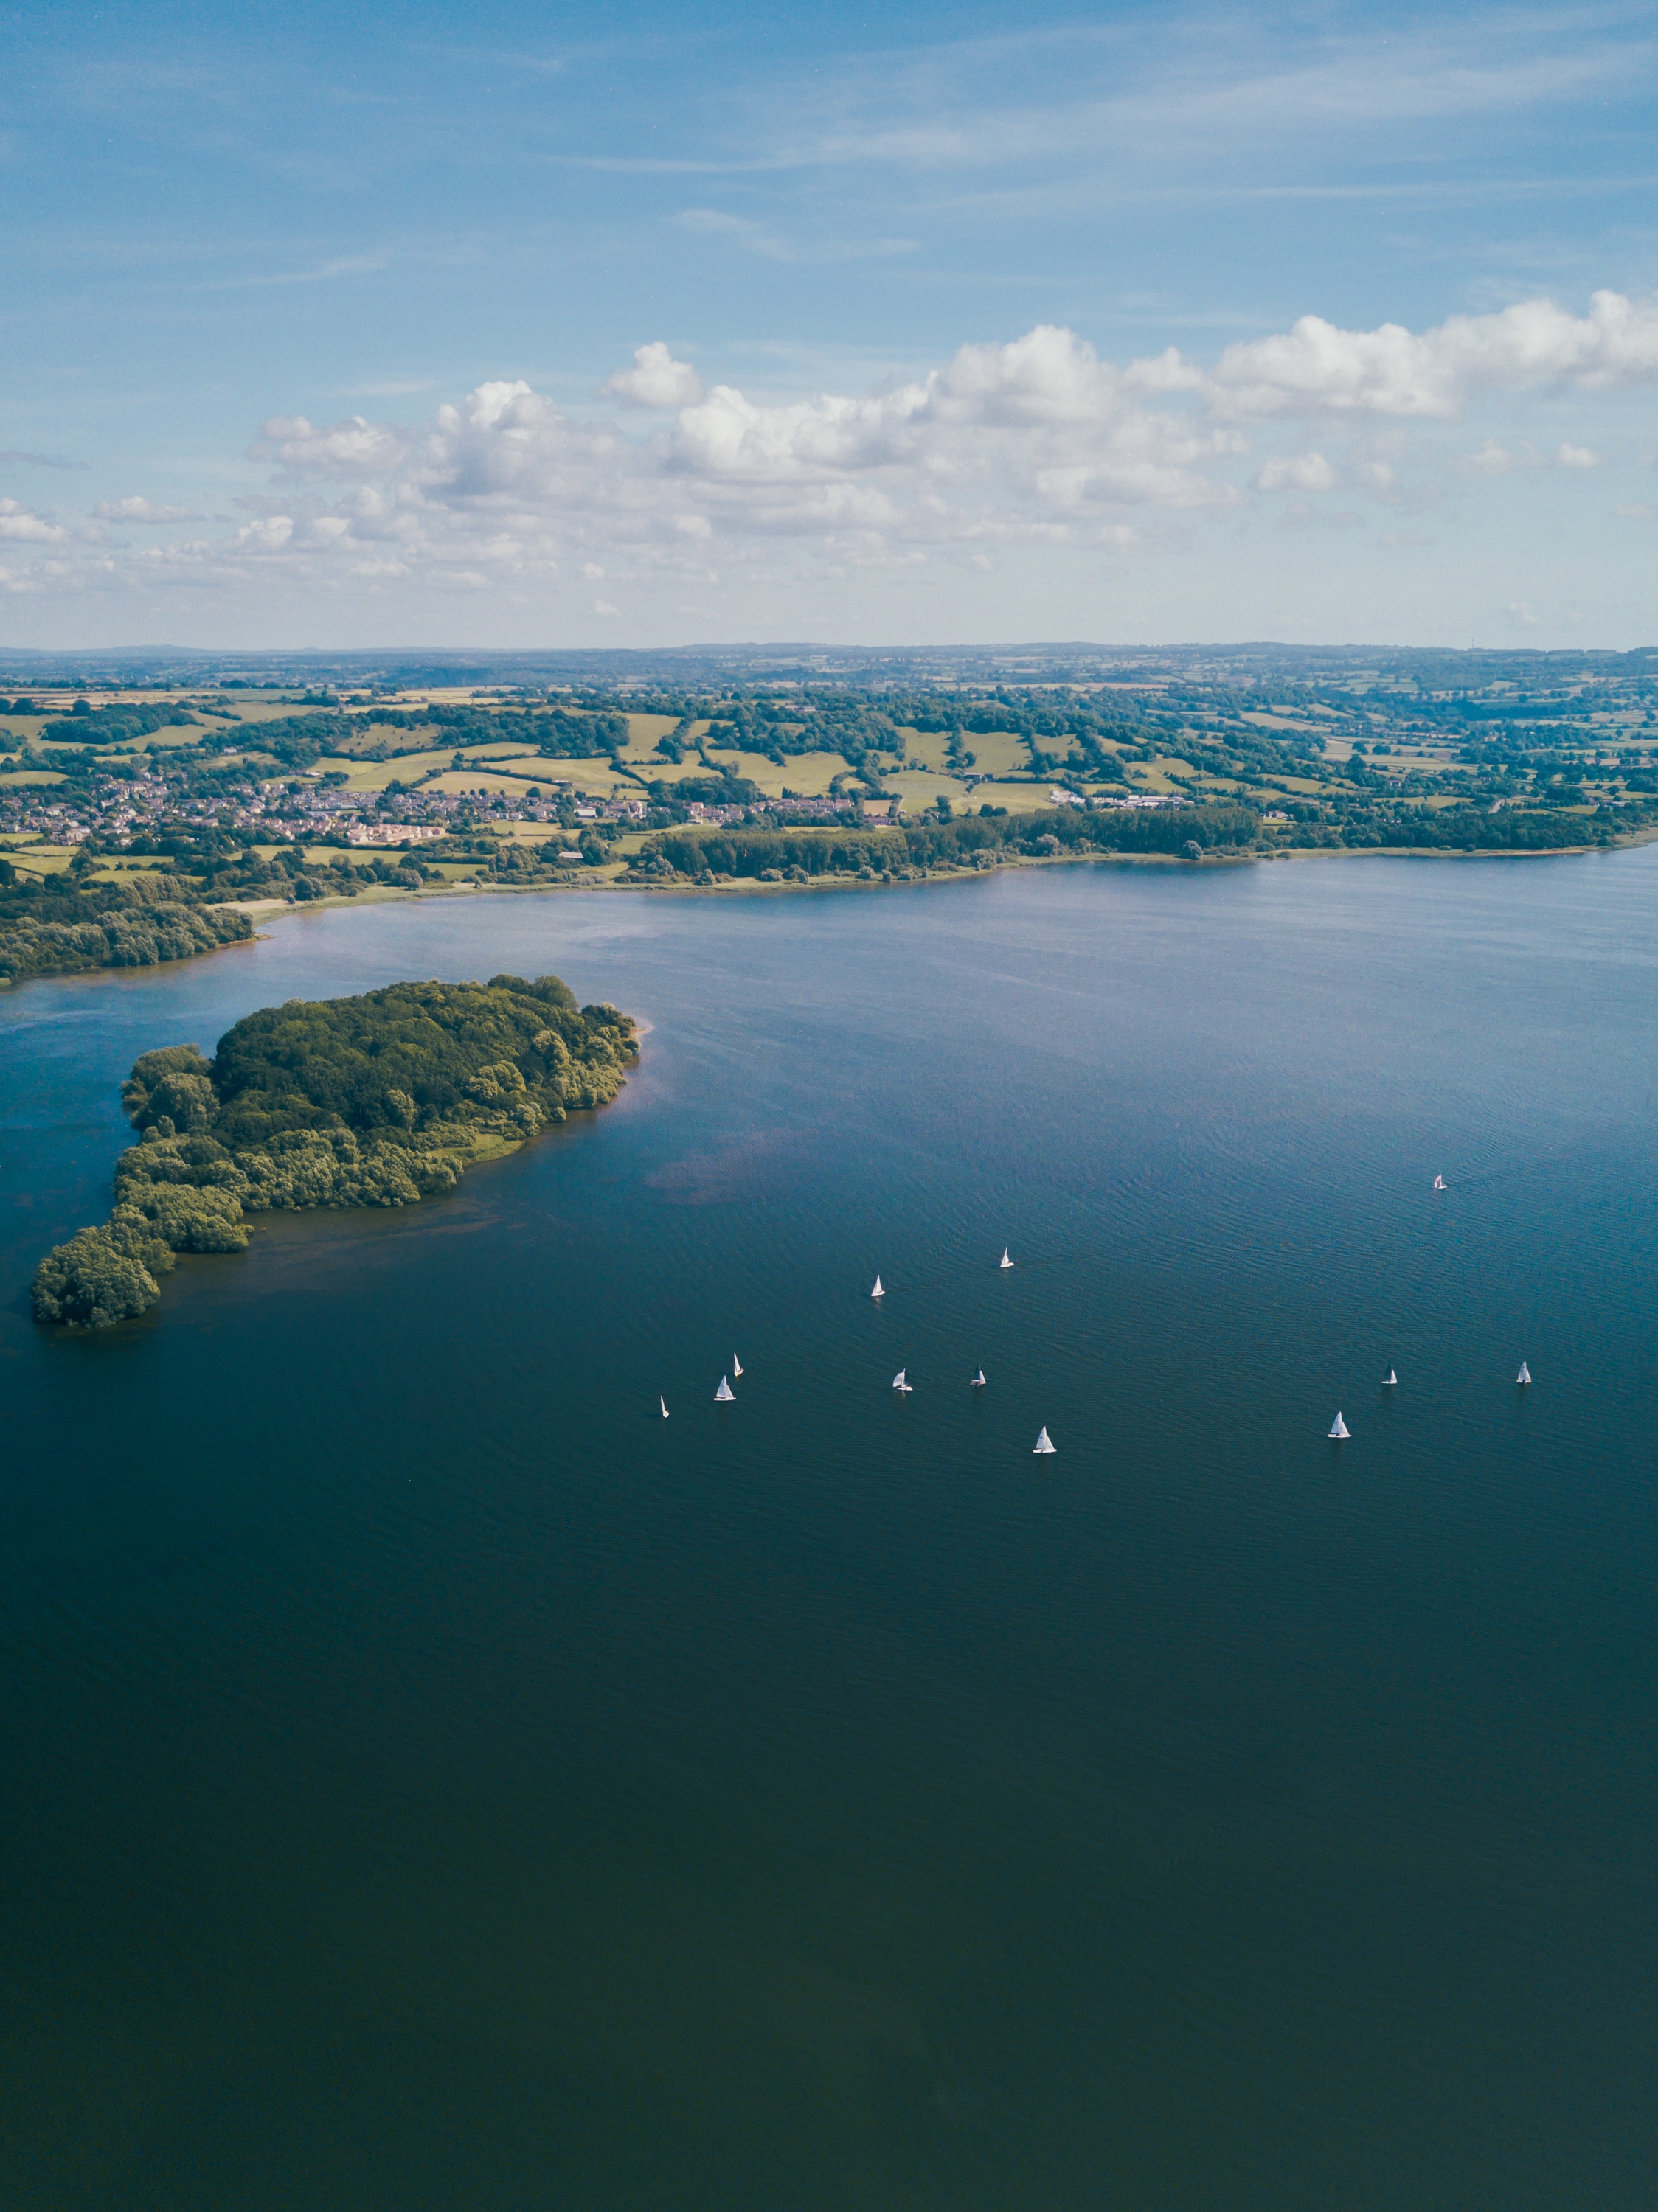
sea, coast, water, ocean, horizon, sky, lake, daytime, inlet, calm, bay, island, peninsula, fjord, reservoir, headland, archipelago, estuary, cape, islet, bird's eye view, aerial photography, promontory, water resources, coastal and oceanic landforms